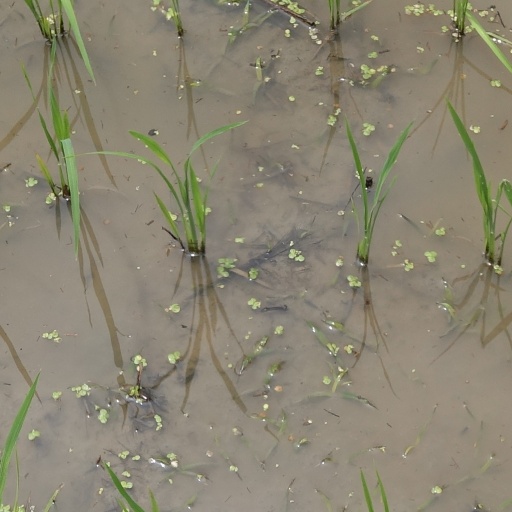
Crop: rice